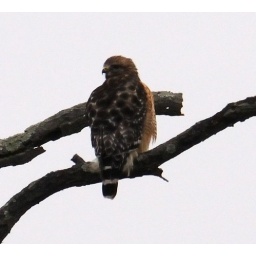
Caught this RS hawk sitting in a tree off of Route 29 (on 198) in Laurel, Md., in Nov/Dec. 2009.